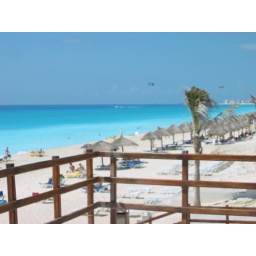
The white sand beach by the Caribean Sea